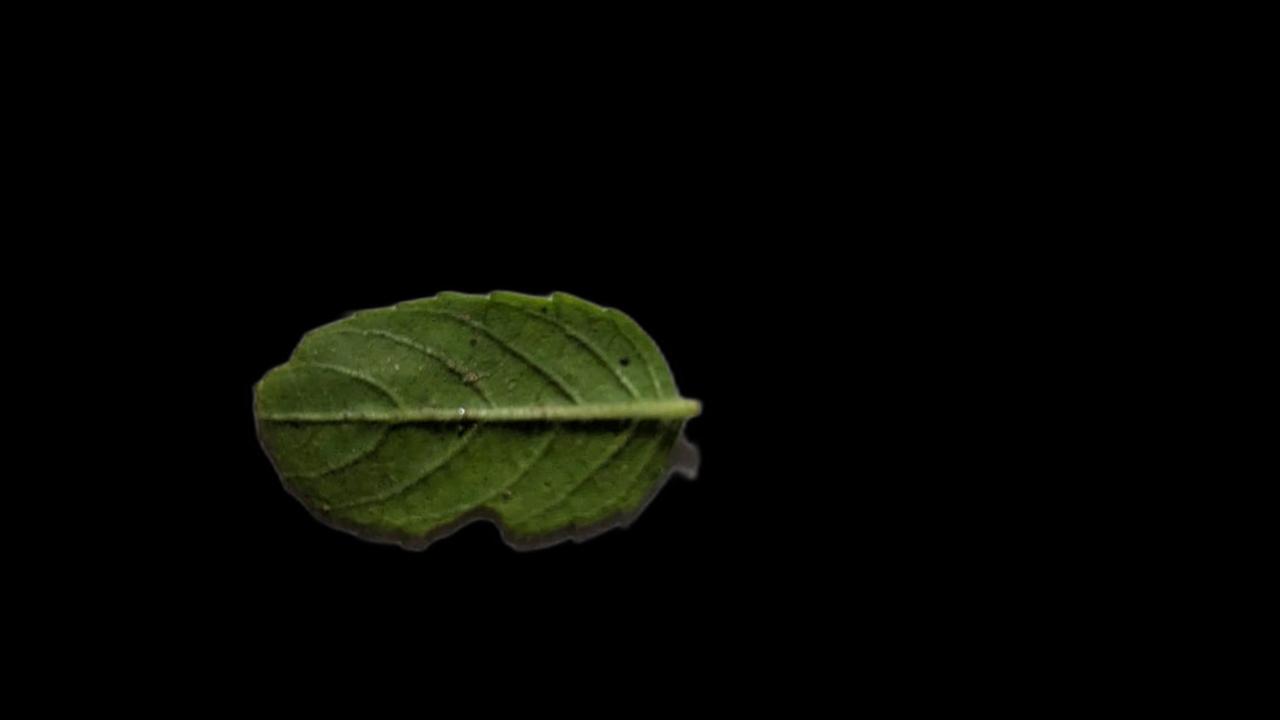
Plant: Tulsi